Ojapali

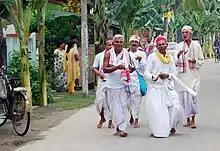

Ojapali is a traditional shamanistic type of indigenous folk dance from Assam in the northeastern region of India. Ojapali is believed to have evolved from Kathakata tradition and is performed in a group; it is believed to be one of the oldest art forms of Assam. Originally evolved in the Kamata state the western and northern part of river Brahmaputra later limited to Darrang area under the patronisation of Darrangi King Dharmanarayana. The repertoire of this performance consists of songs, dialogues, gesture, improvised acting and dramatisation etc. The group consists of an Oja, who leads the performance and four or five palies, who supplement the performance with continuously playing cymbal. Among the Palies, Daina pali who stands on the right-hand side of the Oja is the active one and he and Oja take the performance forward. Many believe that Shankardev took inspiration from Ojapali to create his Ankiya Bhaona. Moreover, he also created his own Sattriya Ojapali. Generally Darrangi Suknanni Ojapali sings the lyrics written by Sukabi Narayanadeva in Padmapurana. Padma Purana covers the story of serpent goddess Maroi(manasa devi). Ojapali is associated with Shakti Puja, including the deities manasa, kali, durga, kesikhaiti, kakogoshani etc.